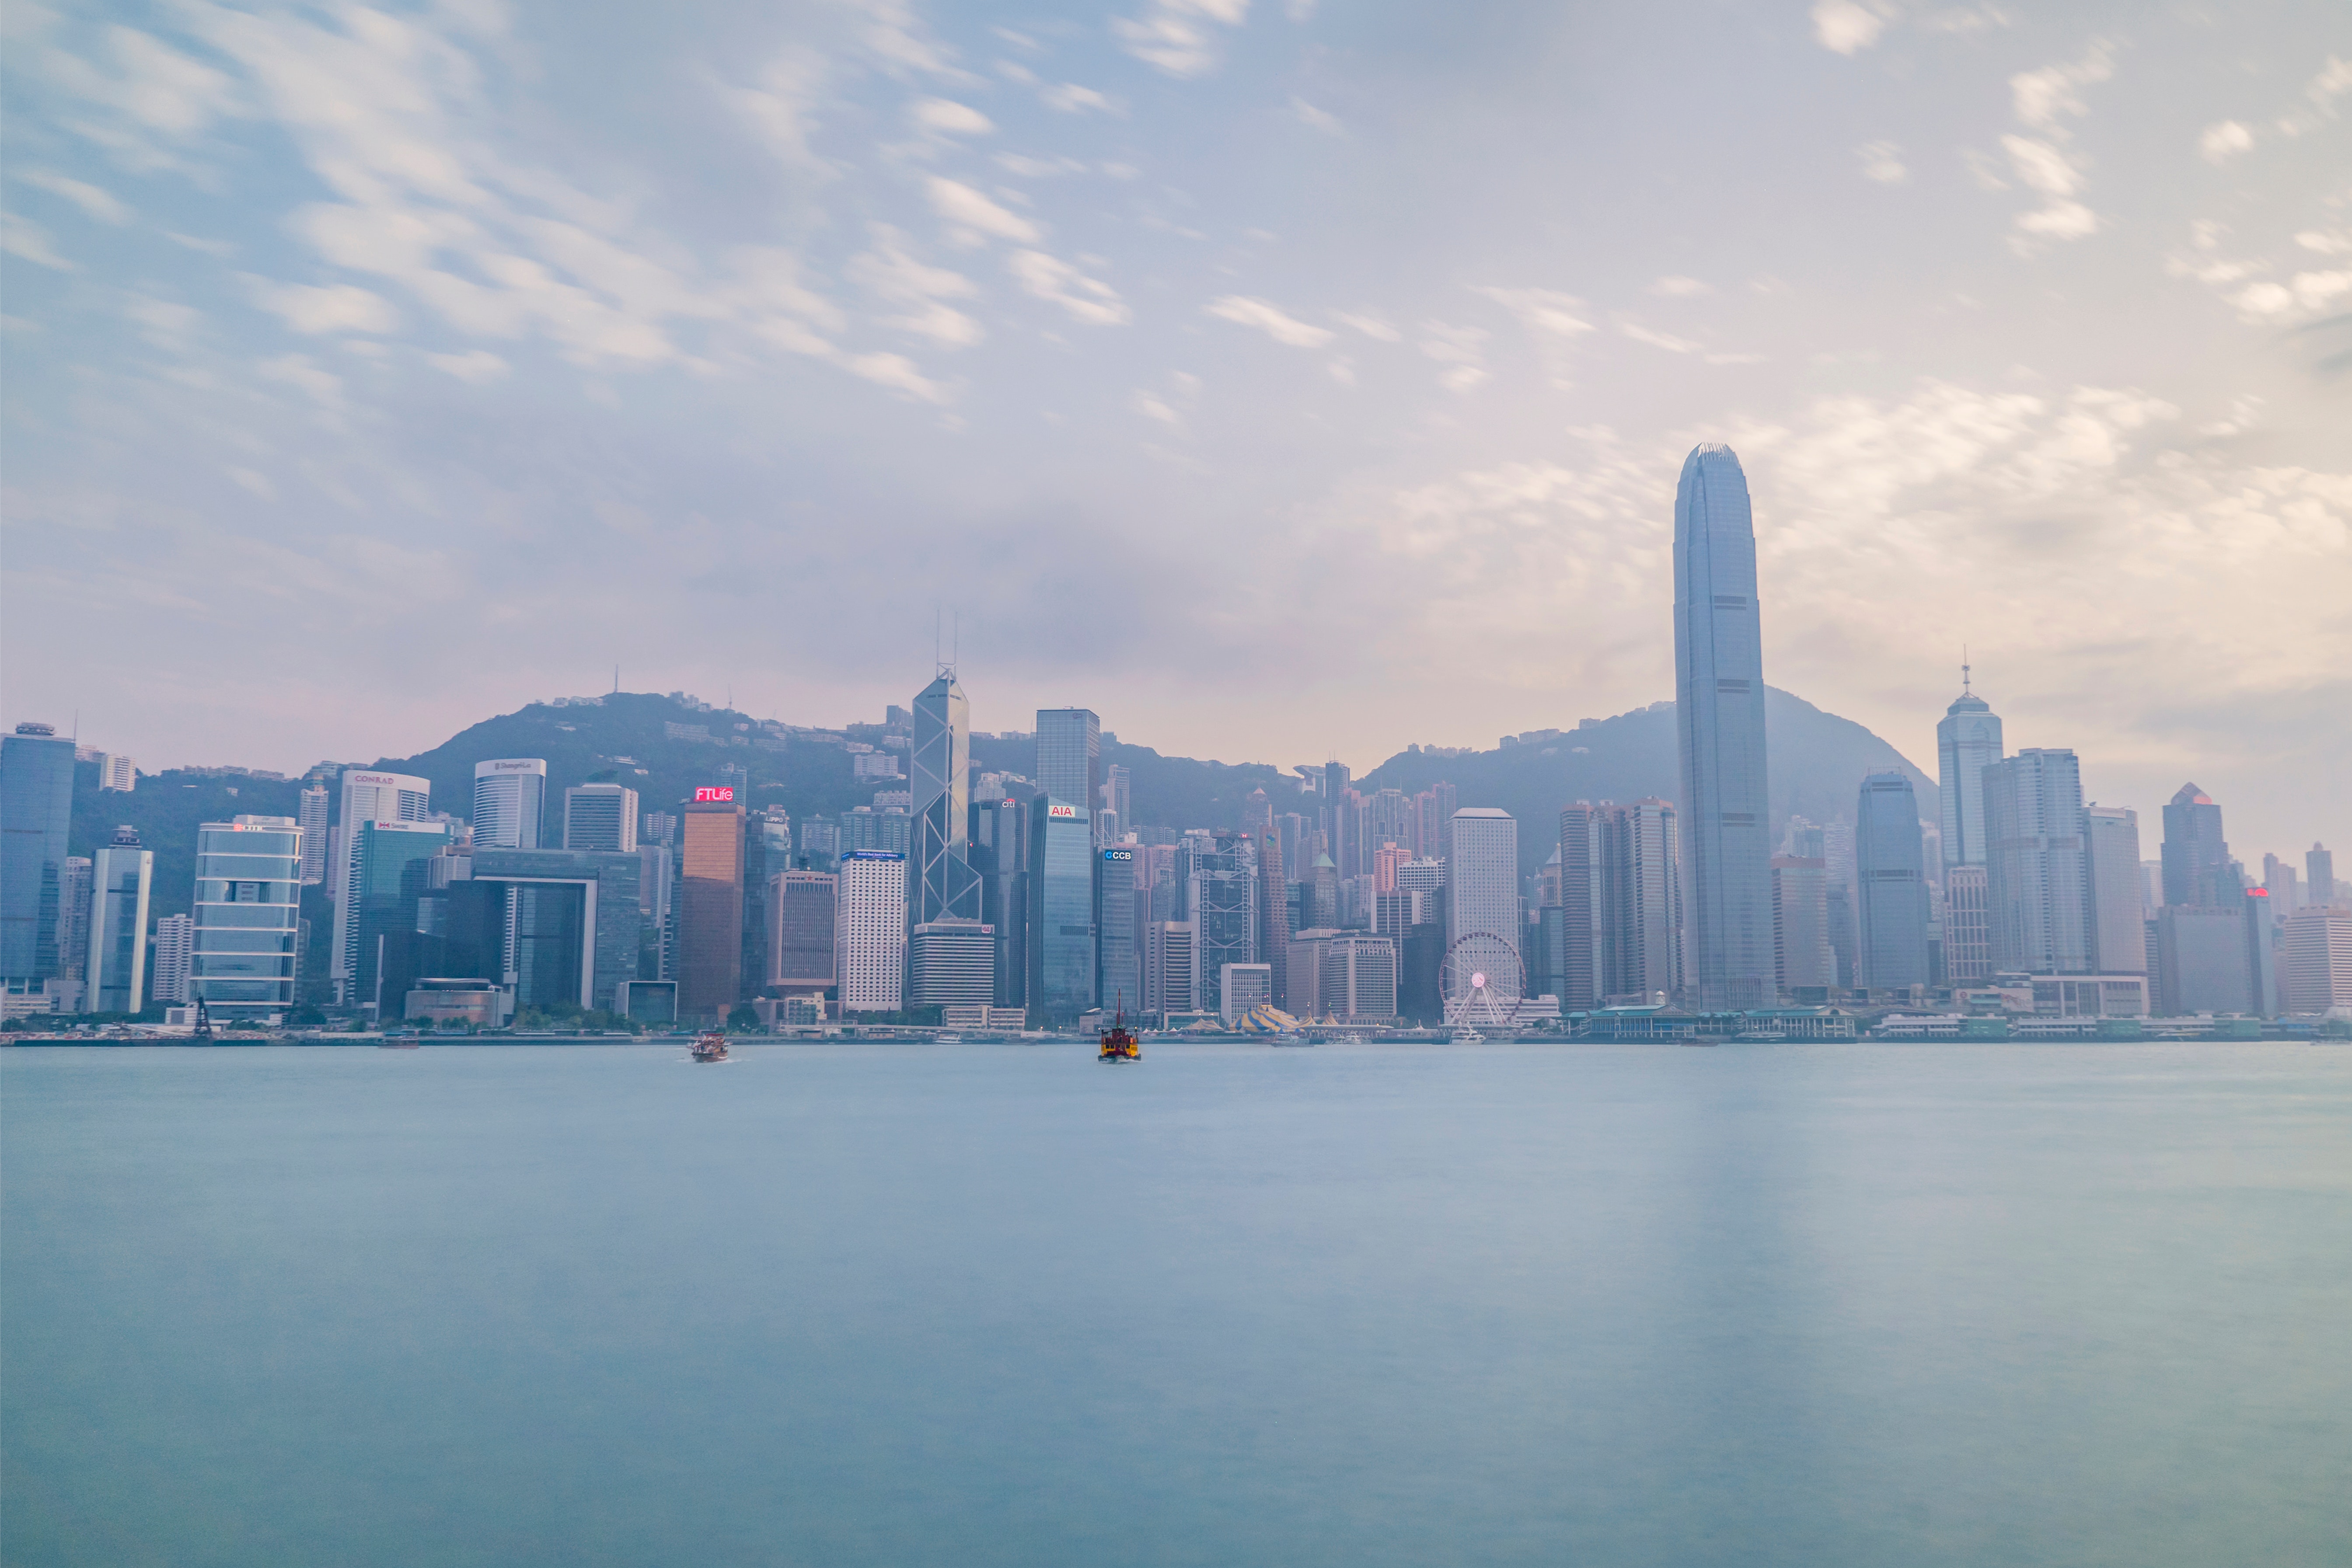
metropolitan area, city, cityscape, sky, skyline, daytime, urban area, metropolis, skyscraper, human settlement, water, tower block, downtown, cloud, architecture, horizon, building, sea, river, reflection, photography, lake, landscape, tourism, bay, world, tower